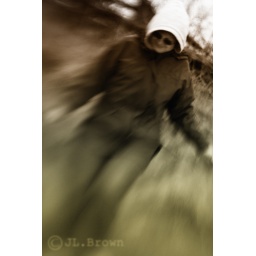
A silly person in a mad dash down a hill !